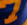
Number: 7